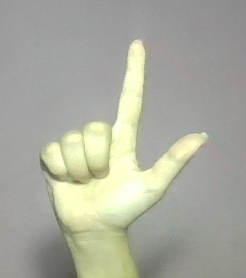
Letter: laam